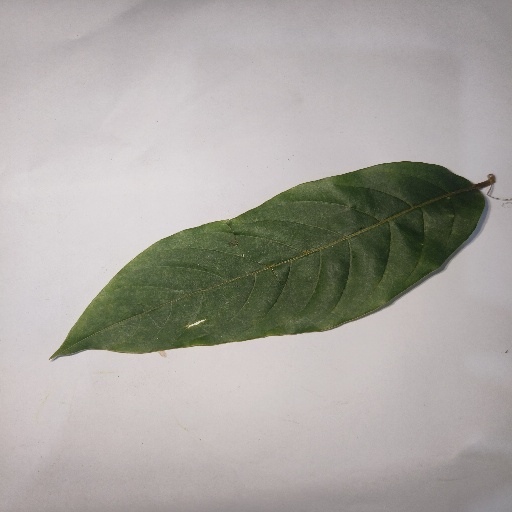
Species: HariTaki
Leaf condition: Shot Hole